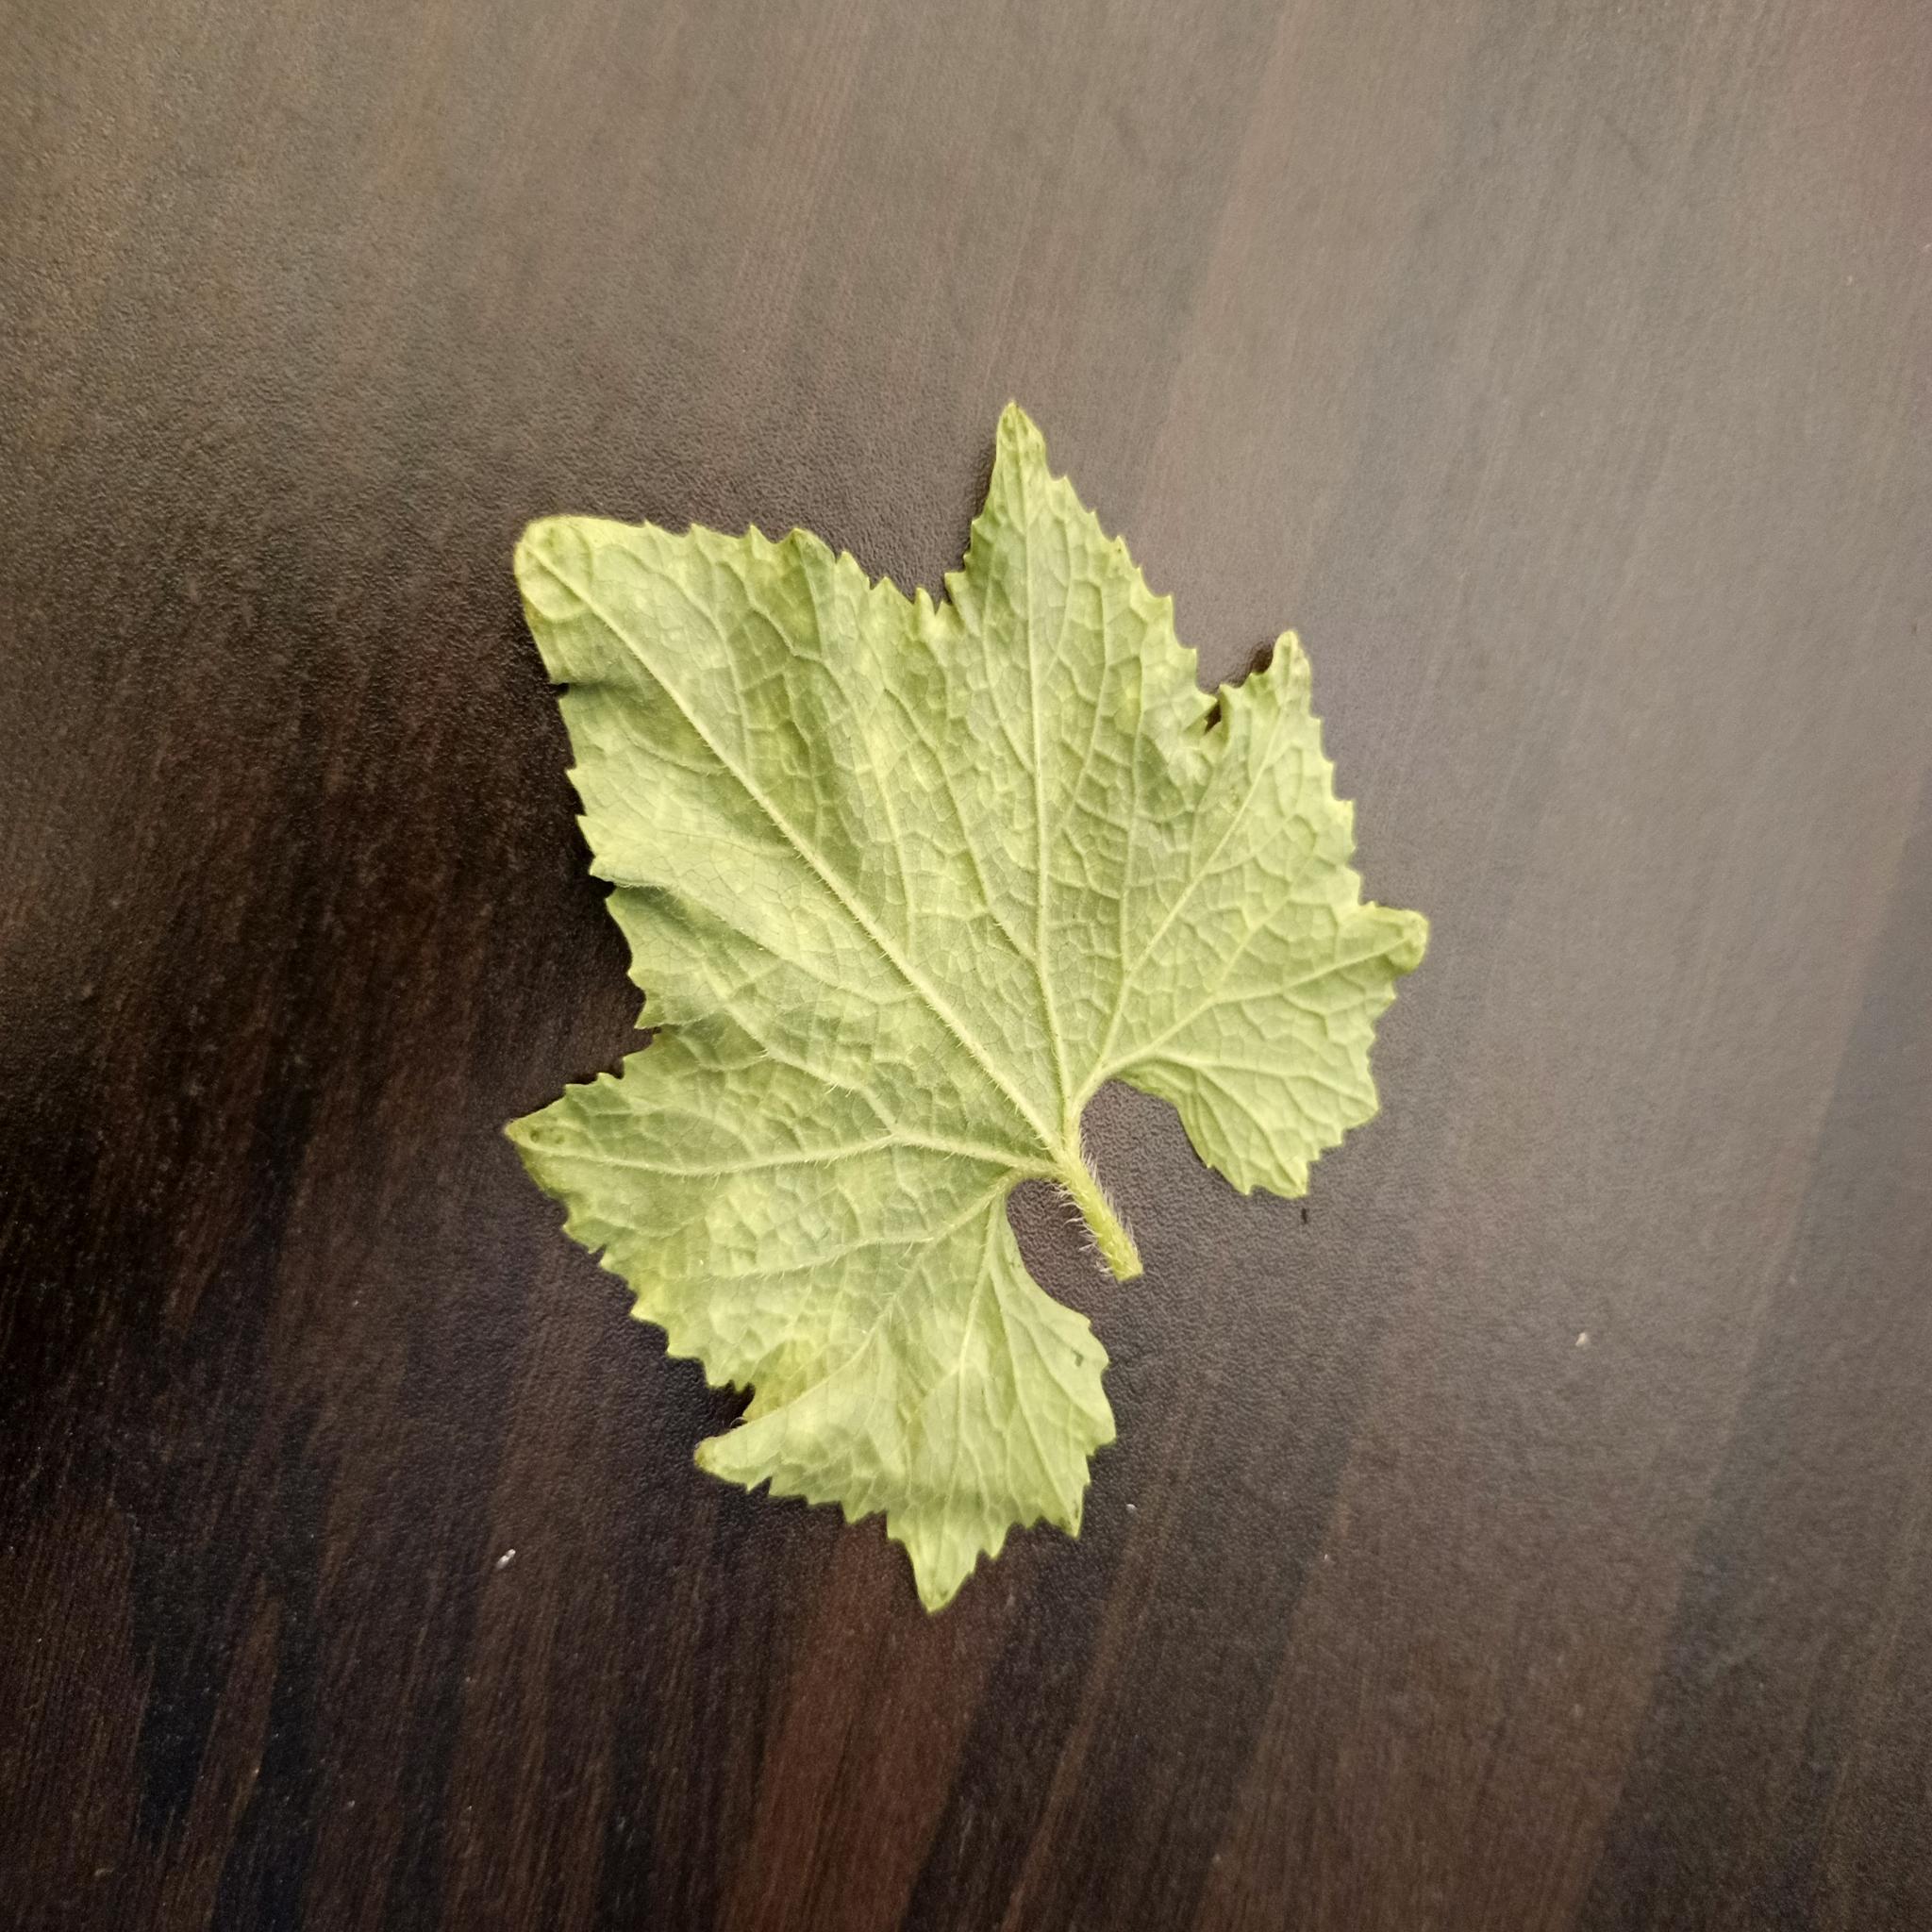
Label: Healthy